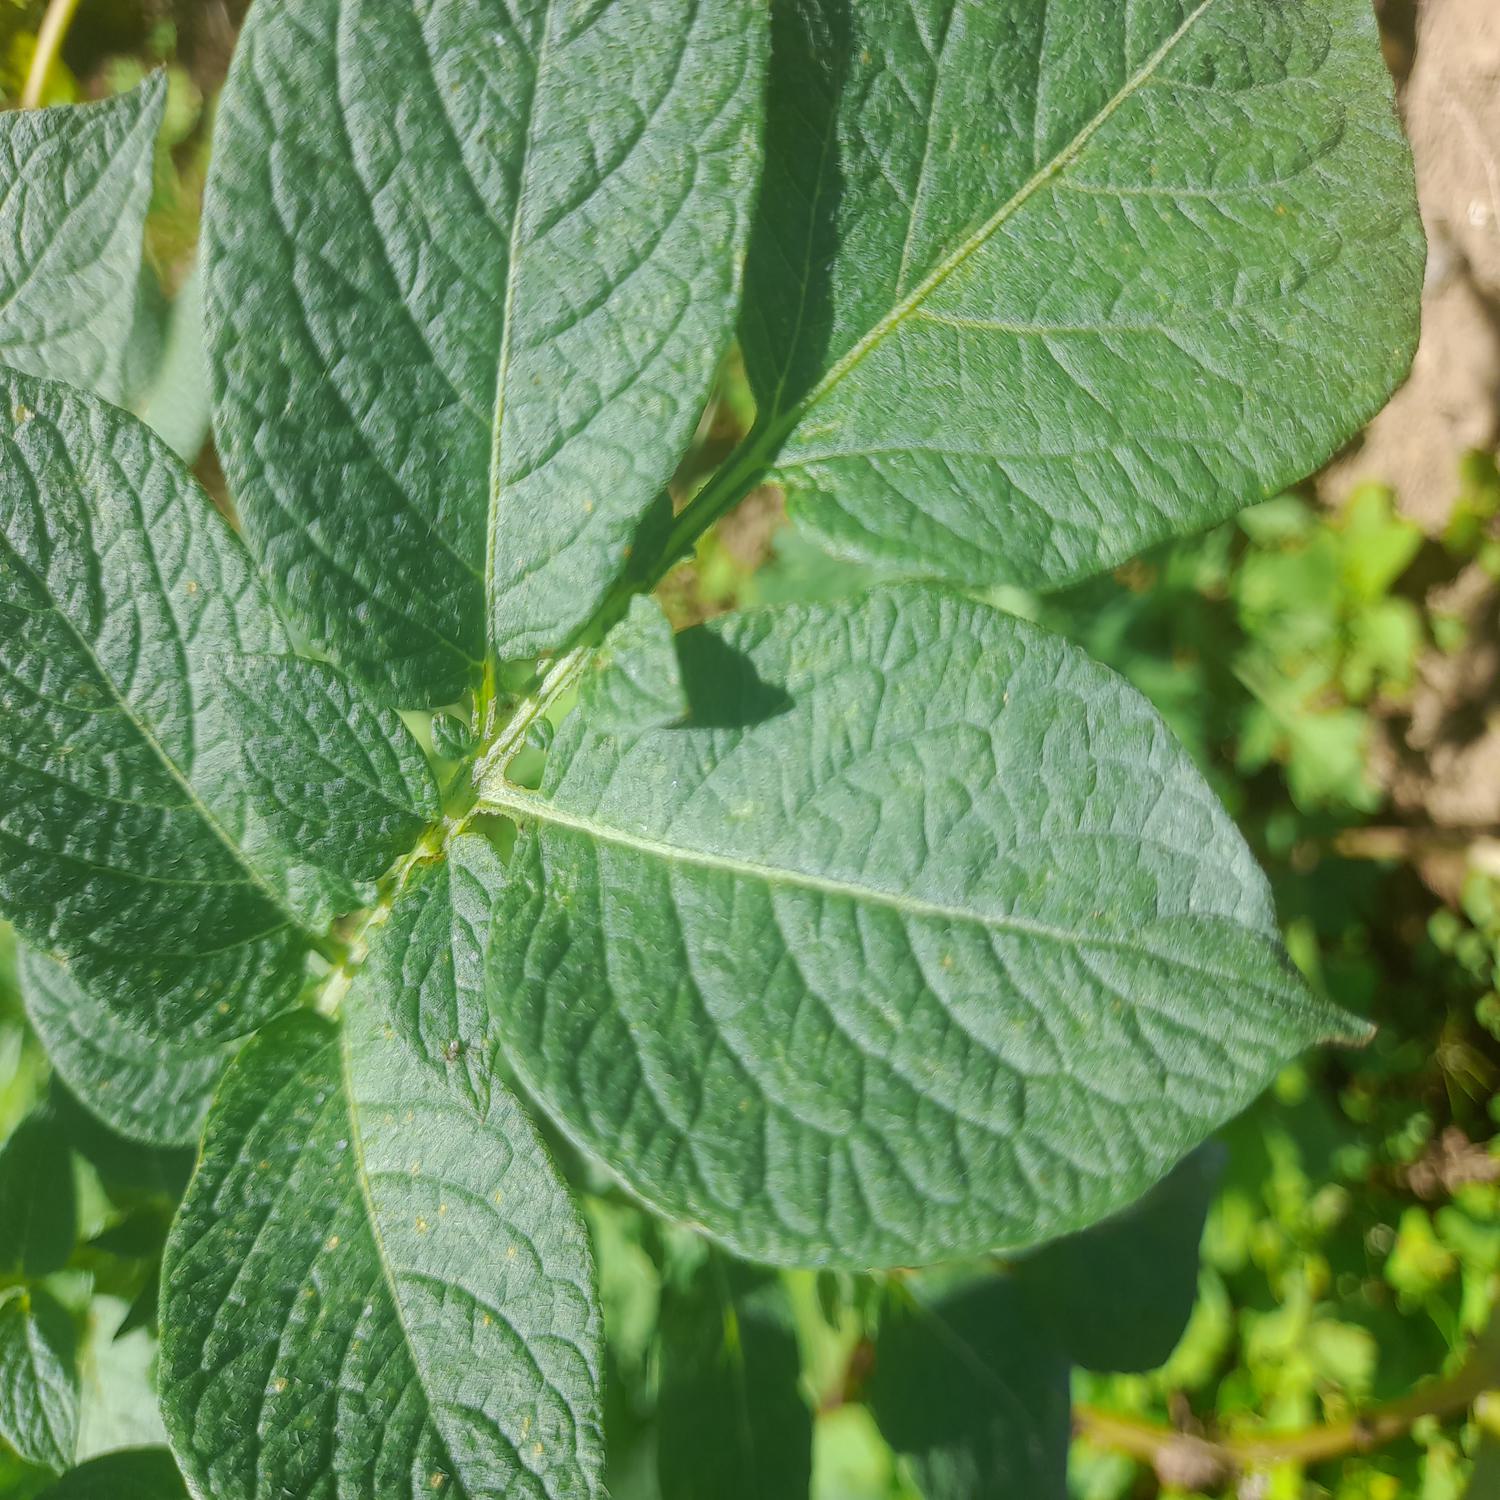
Etiqueta: Sana